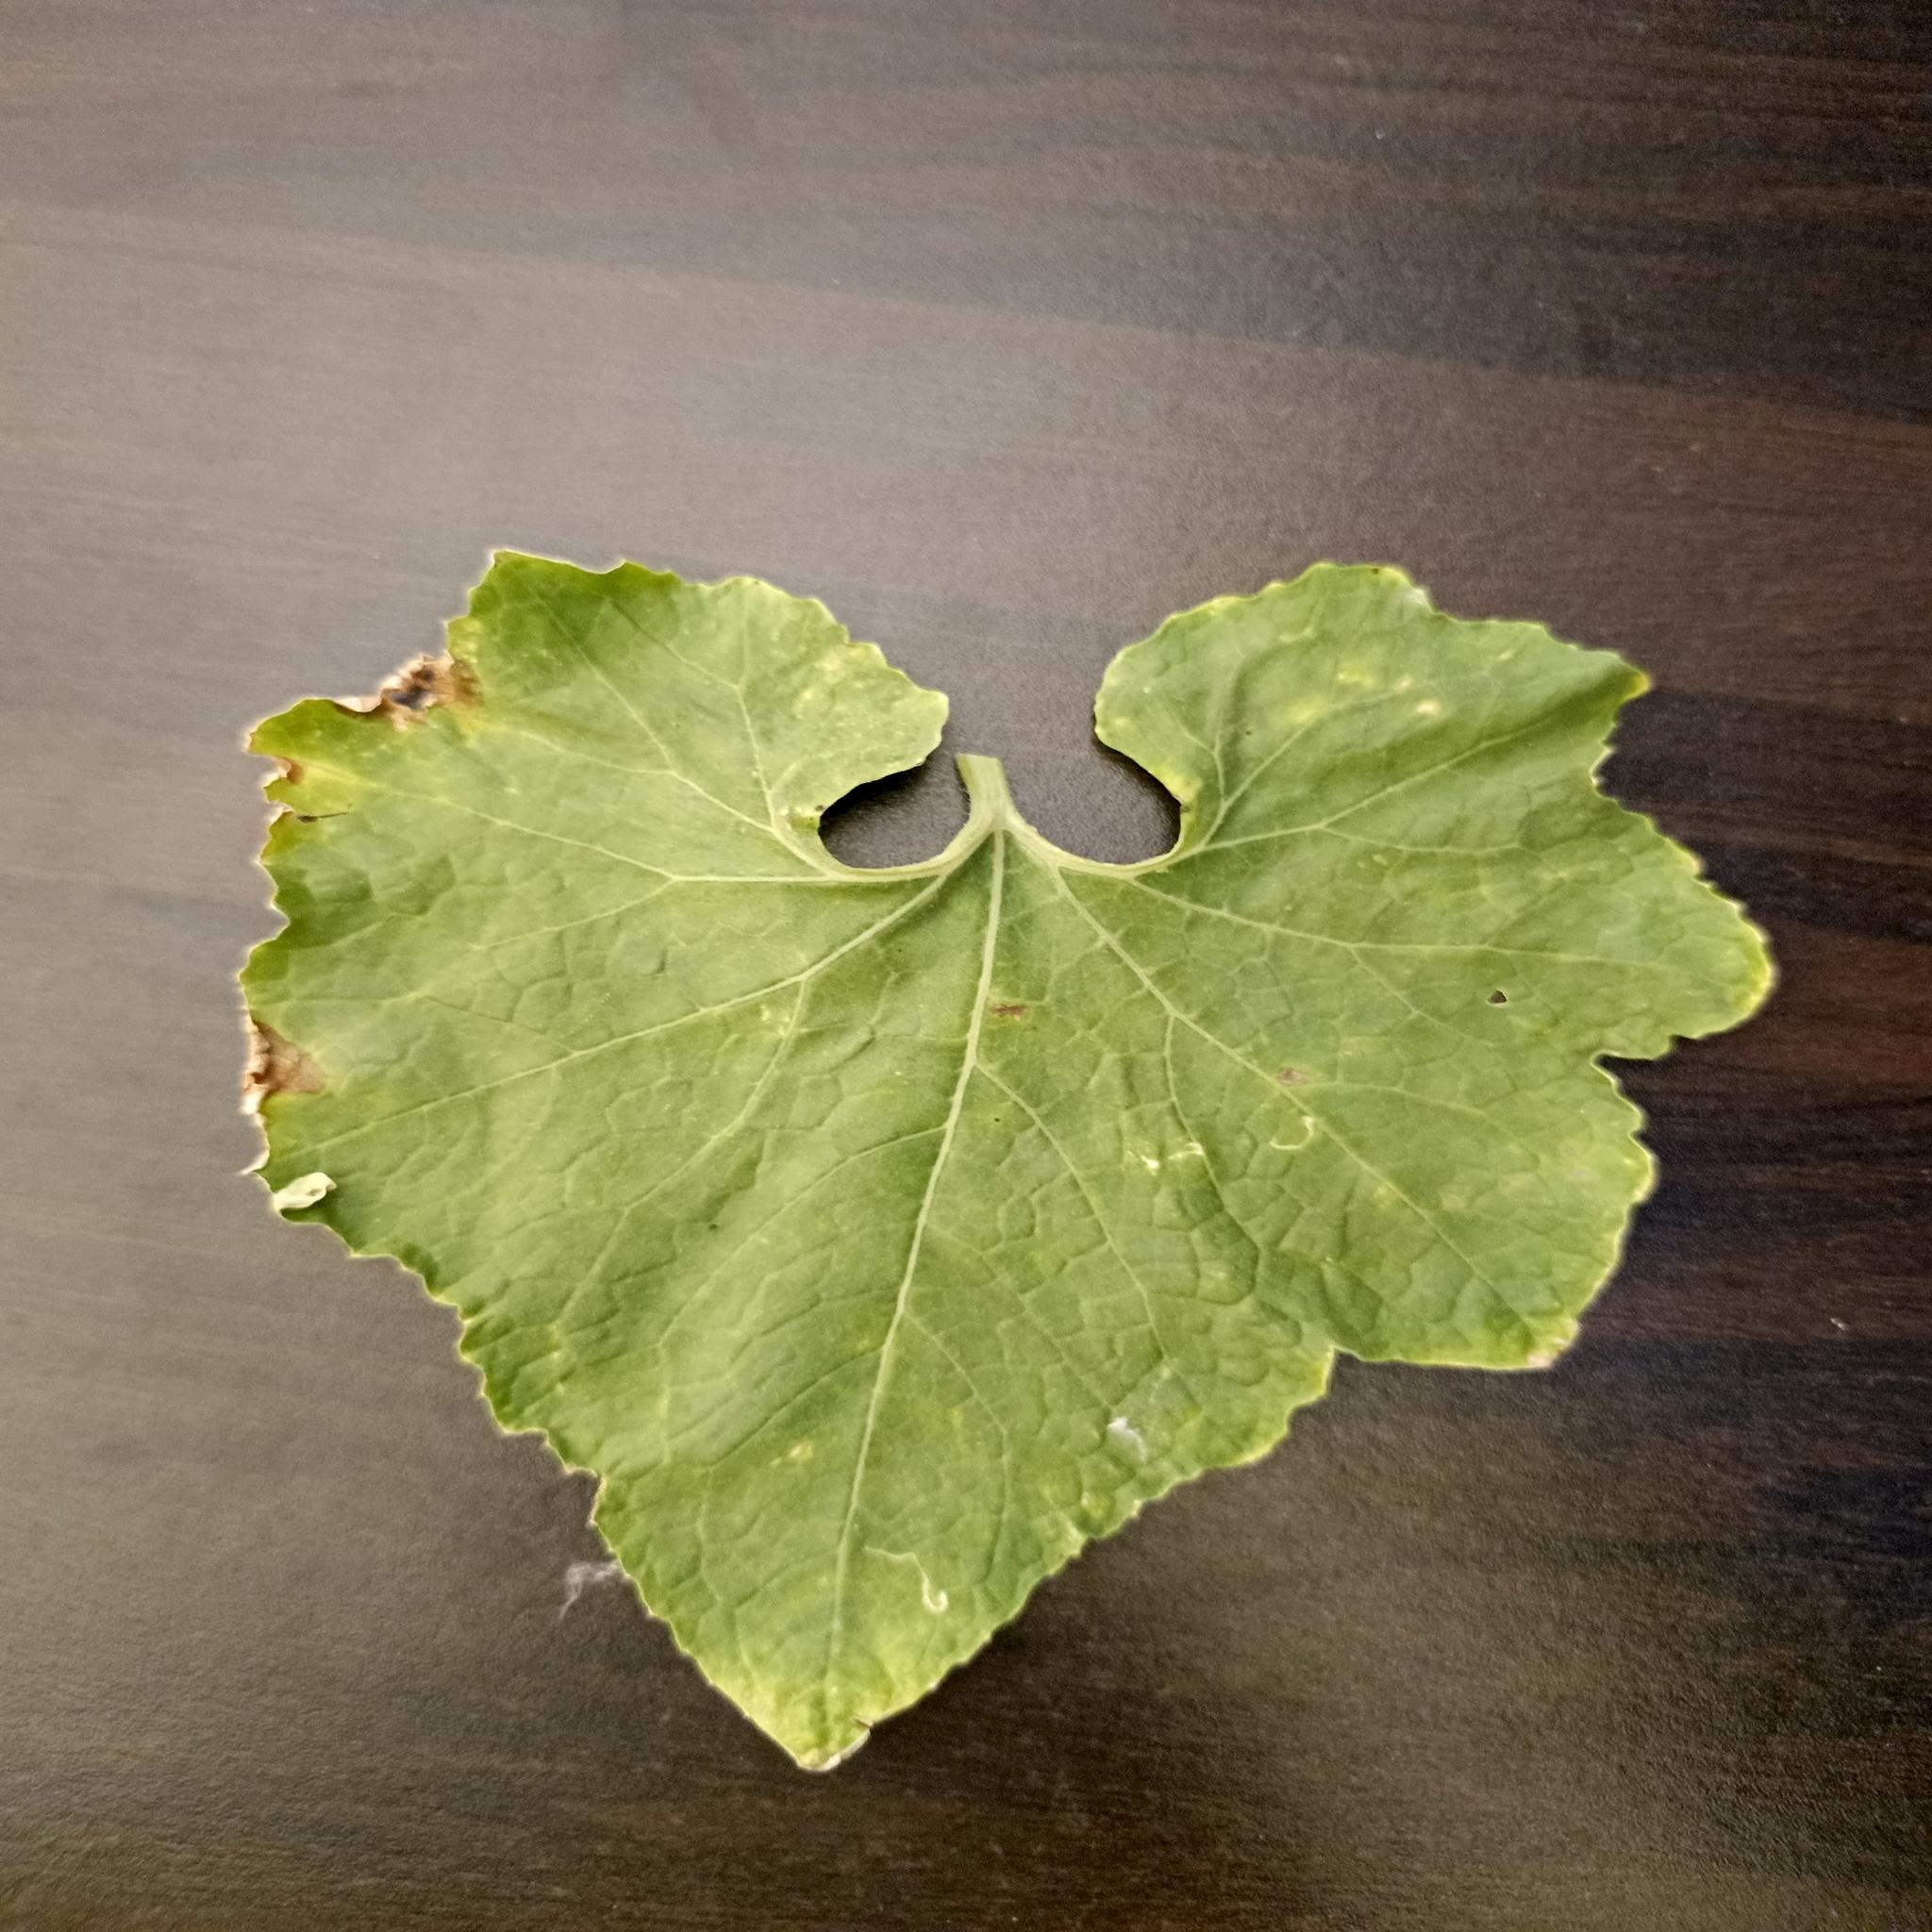
Label: Downy mildew